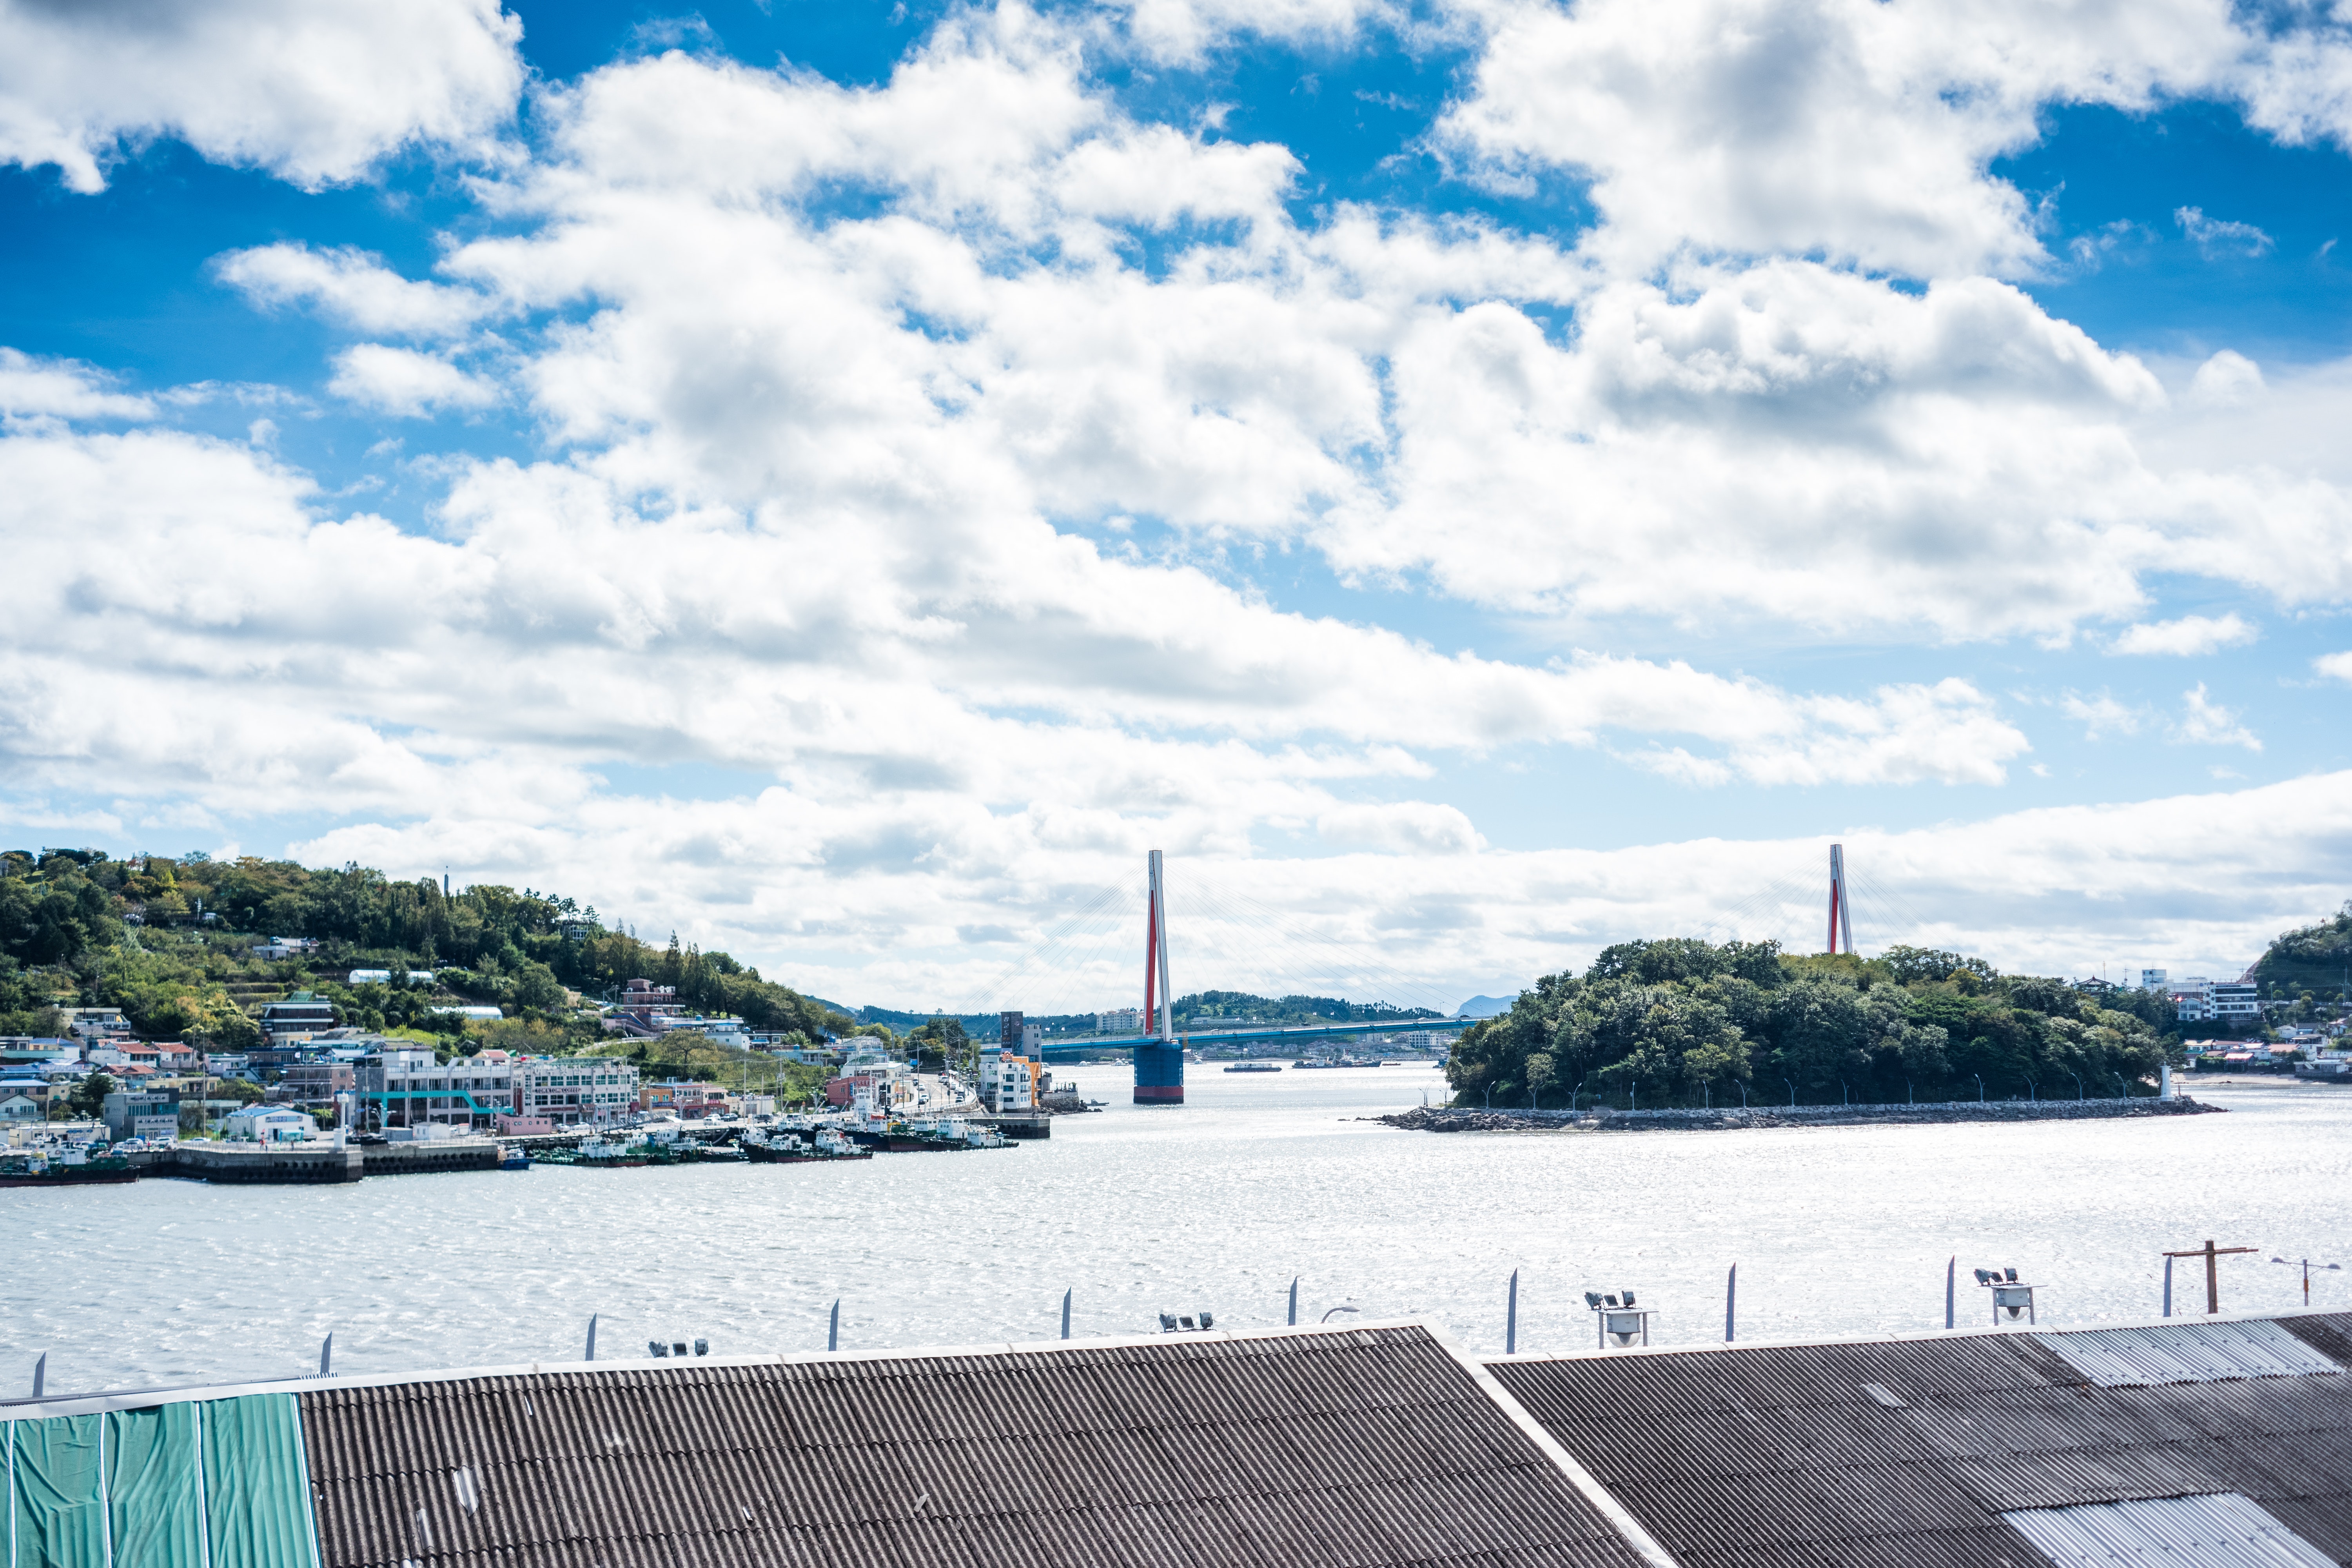
sky, cloud, sea, water, daytime, tree, river, coastal and oceanic landforms, fixed link, meteorological phenomenon, bay, coast, landscape, horizon, tourism, ocean